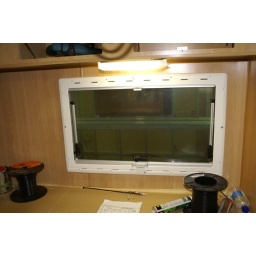
Window rear of van above kitchen sink